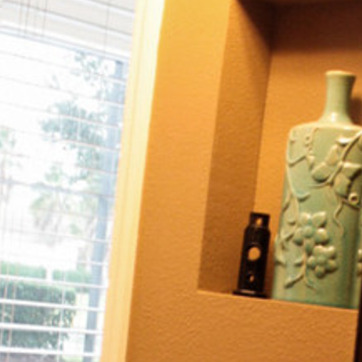
Material: mirror